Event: Nepal Earthquake
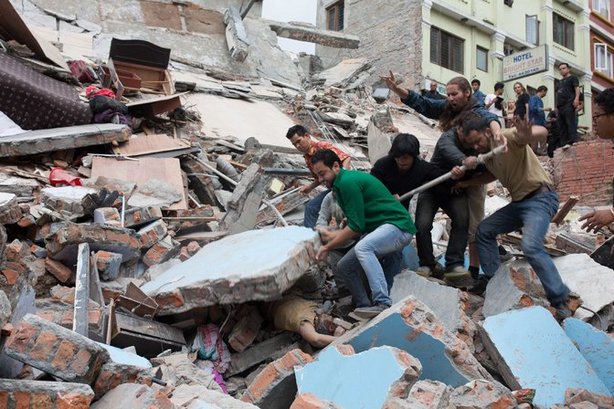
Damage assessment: damage